History of supernova observation

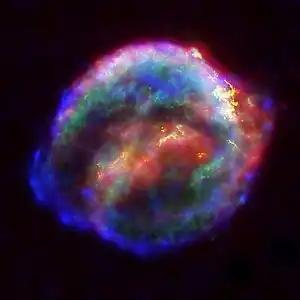
Multiwavelength X-ray image of the remnant of Kepler's Supernova, SN 1604. (Chandra X-ray Observatory)

The most recent supernova to be seen in the Milky Way galaxy was SN 1604, which was observed on October 9, 1604. Several people, including Johannes van Heeck, noted the sudden appearance of this star, but it was Johannes Kepler who became noted for his systematic study of the object itself. He published his observations in the work "De Stella nova in pede Serpentarii".